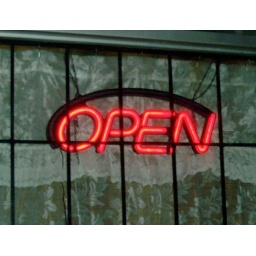
Neon sign in a window of a store which wasn't open